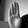
ASL letter: B